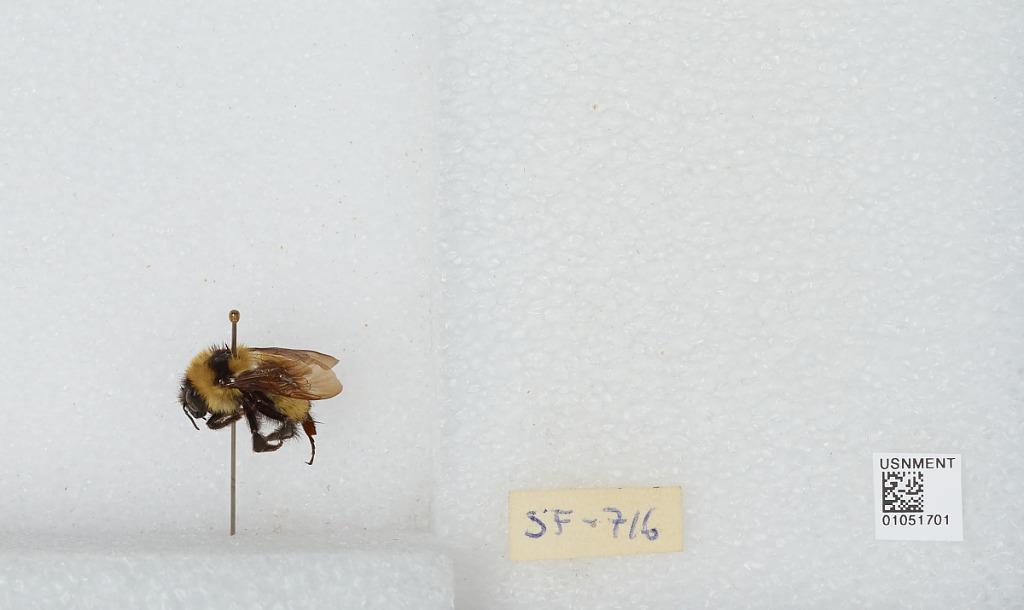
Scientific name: Bombus sp.